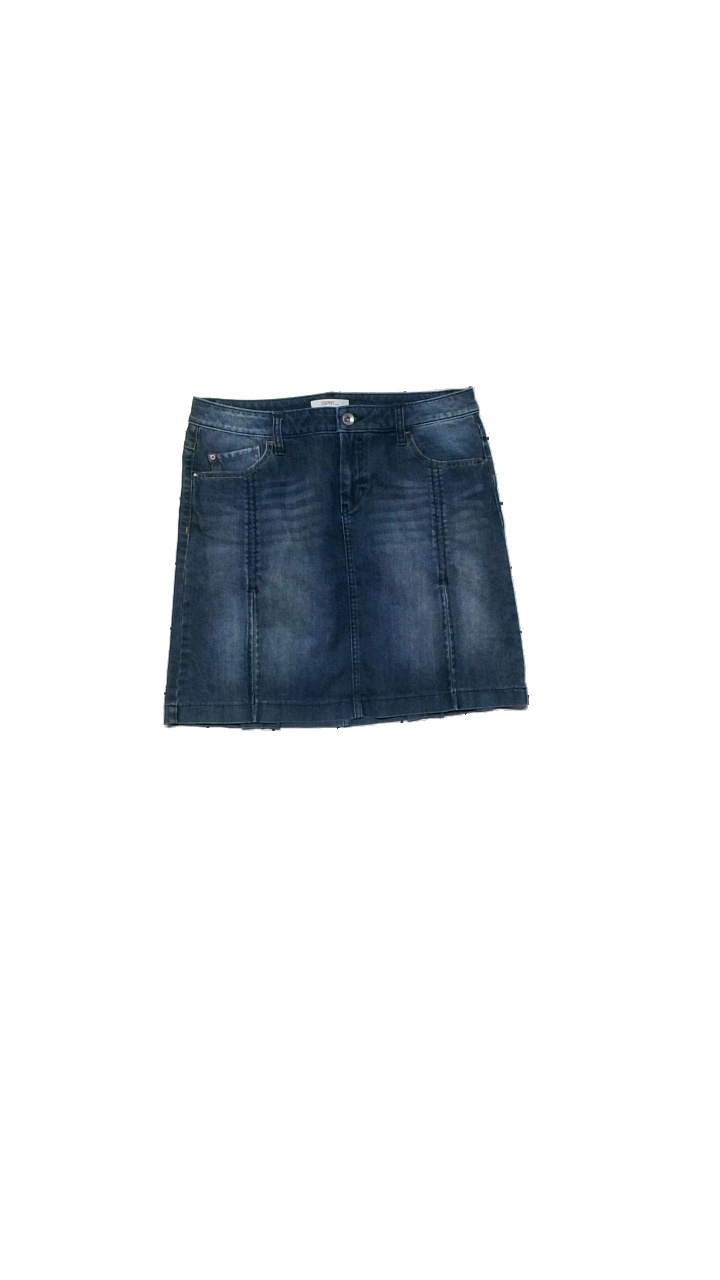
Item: Skirt (Ladies)
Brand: Esprit
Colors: Blue
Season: Summer
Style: Denim
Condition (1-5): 4
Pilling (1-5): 5
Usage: Reuse
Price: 100-150